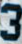
Number: 3